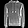
Label: Pullover